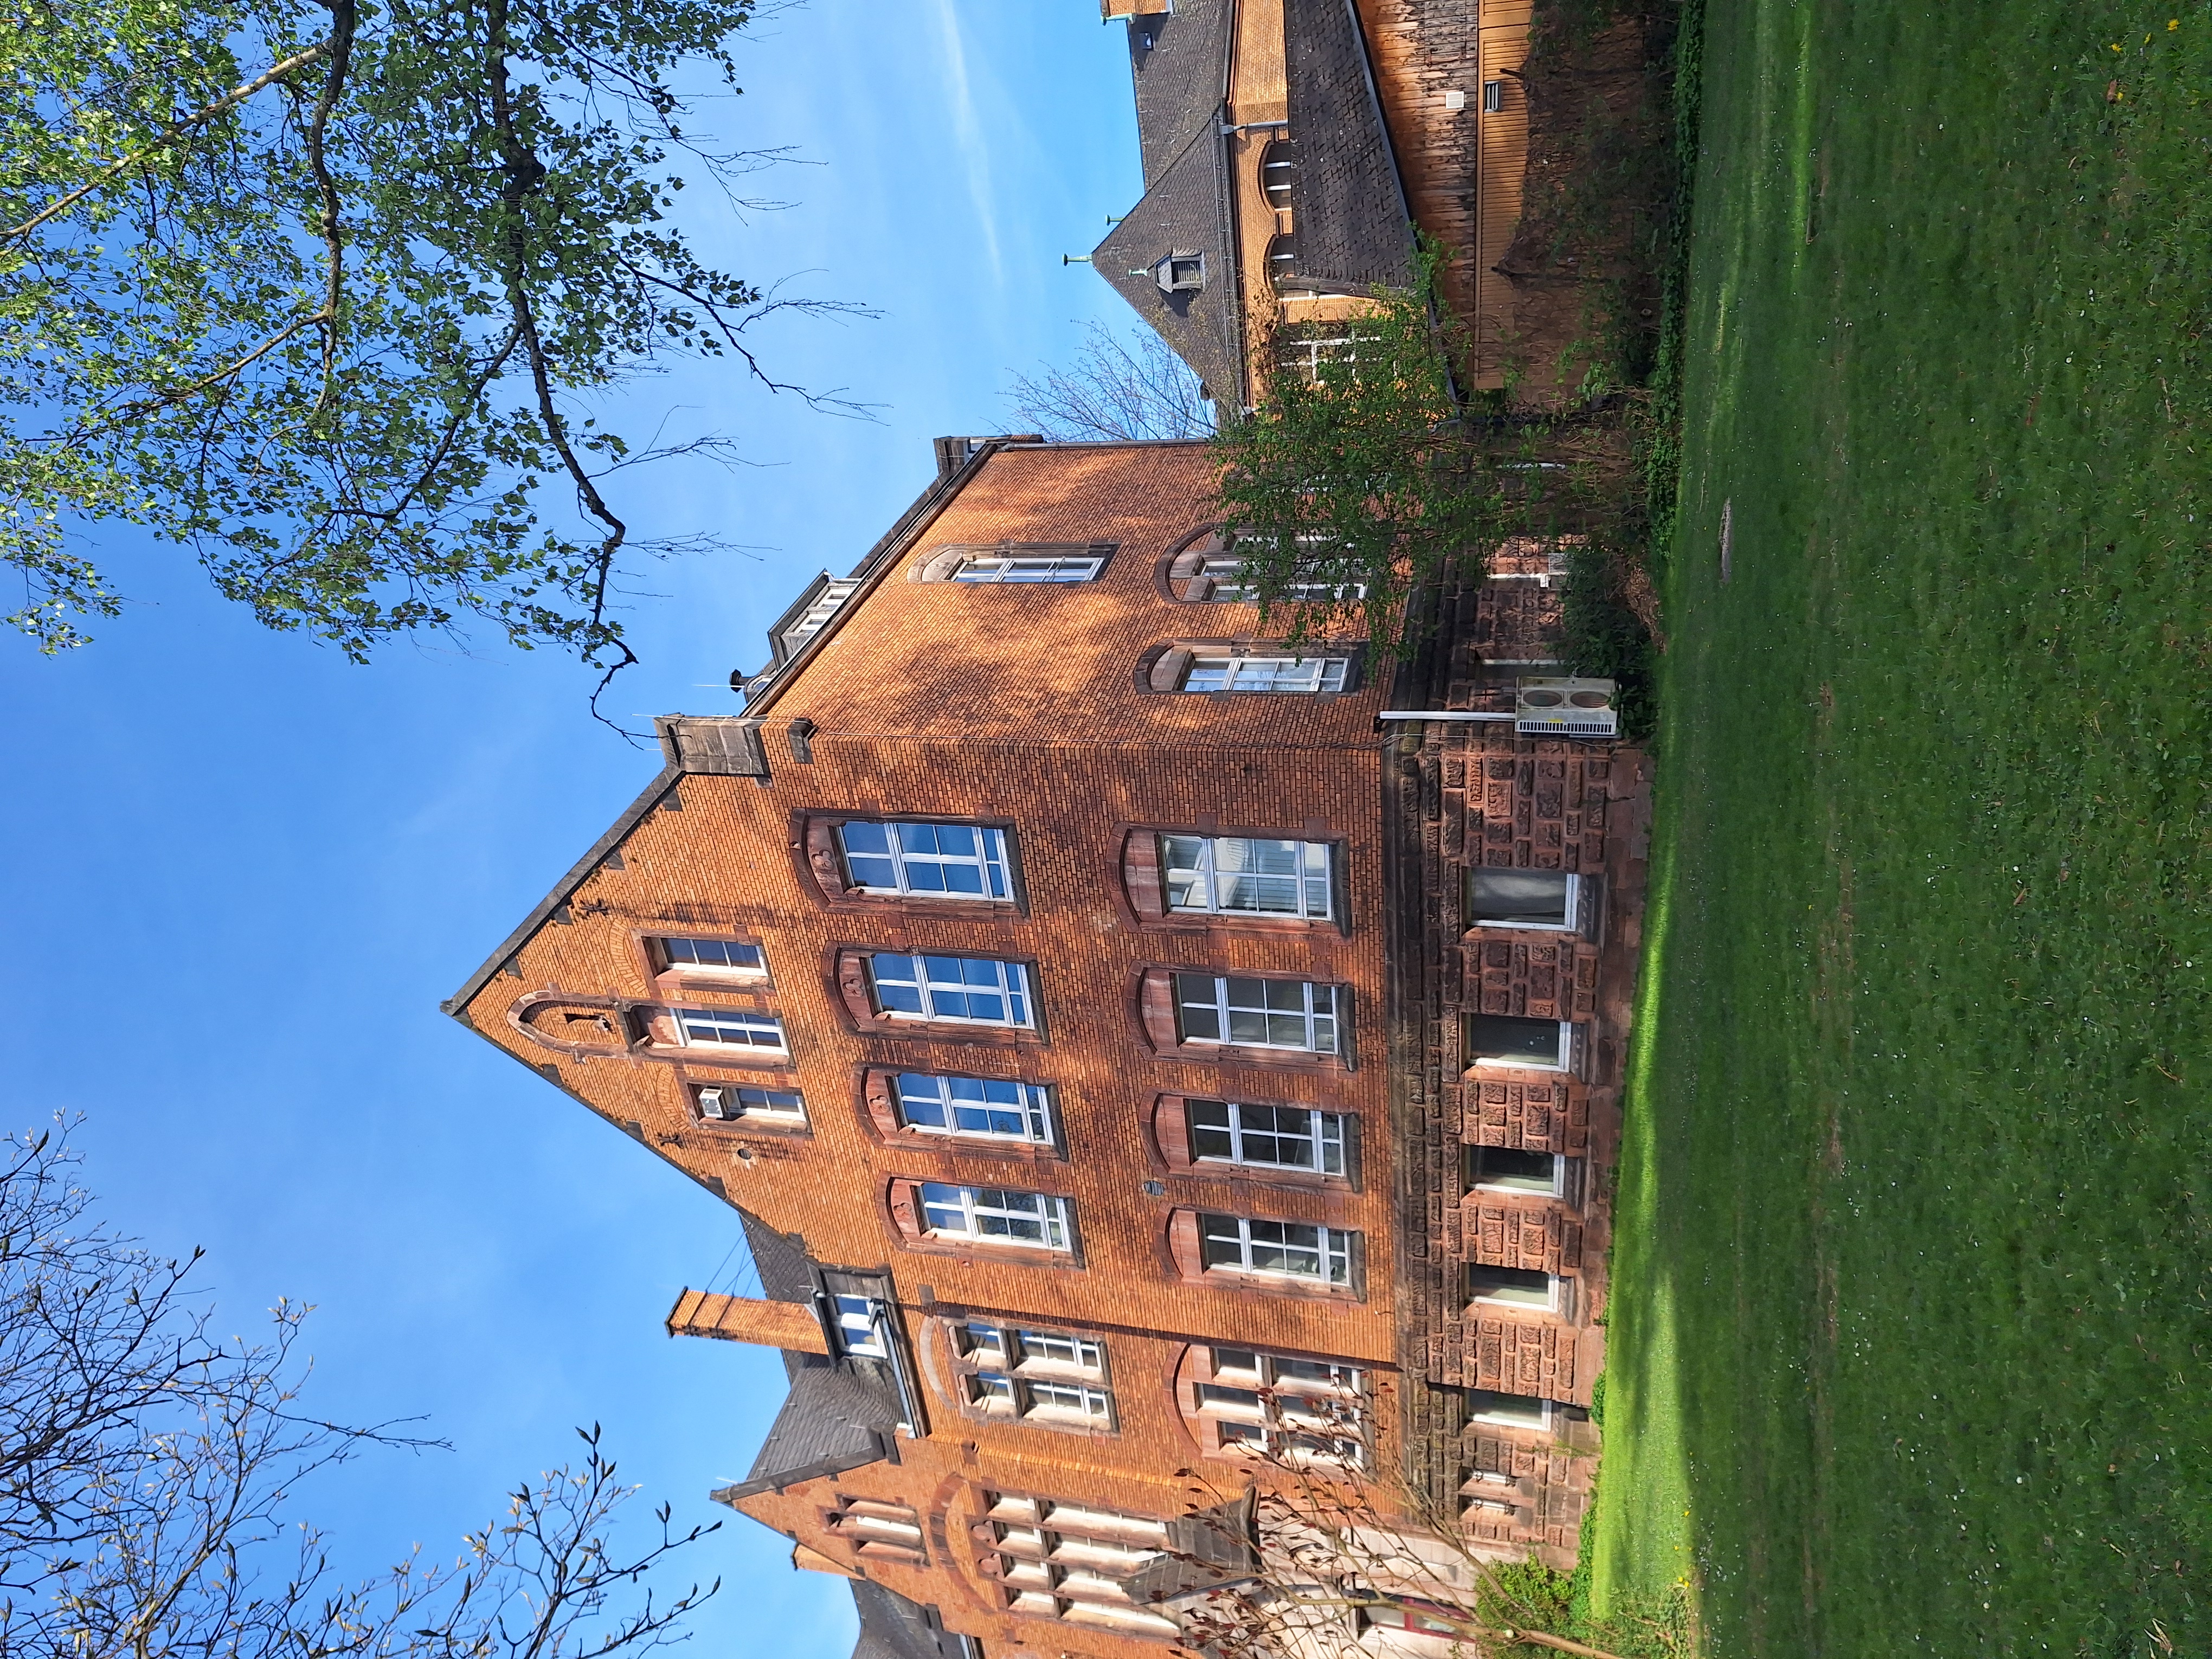
Building: Robert-Koch-Straße 6